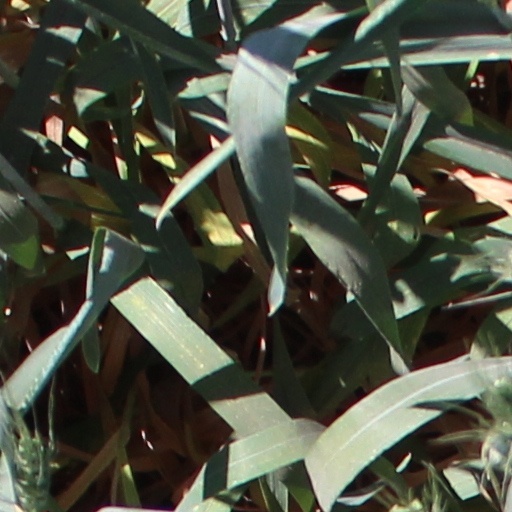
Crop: wheat